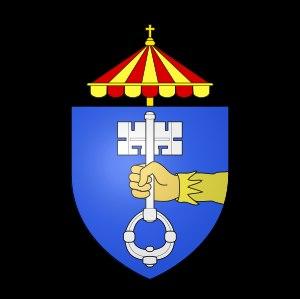
L'évêque de Vannes est à la tête du diocèse catholique français de Vannes, en Bretagne. Le diocèse couvre le département du Morbihan. L'évêque de Vannes siège dans la Cathédrale Saint-Pierre située dans la cité de Vannes. L'évêché de Vannes est suffragant de l'archevêché de Tours jusqu'en 1859, puis de l'archevêché de Rennes à partir de cette date. La création de l'évêché remonte au Vᵉ siècle.